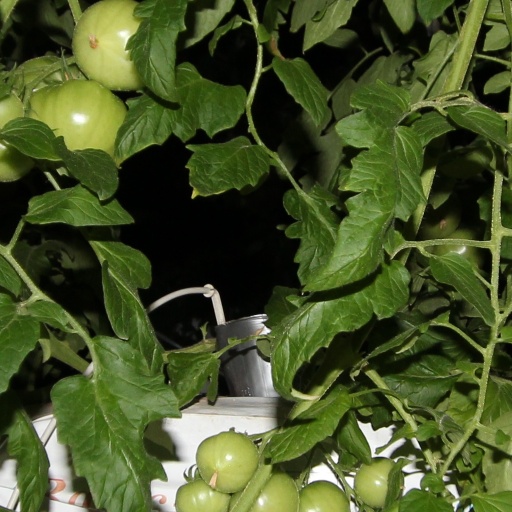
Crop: tomato